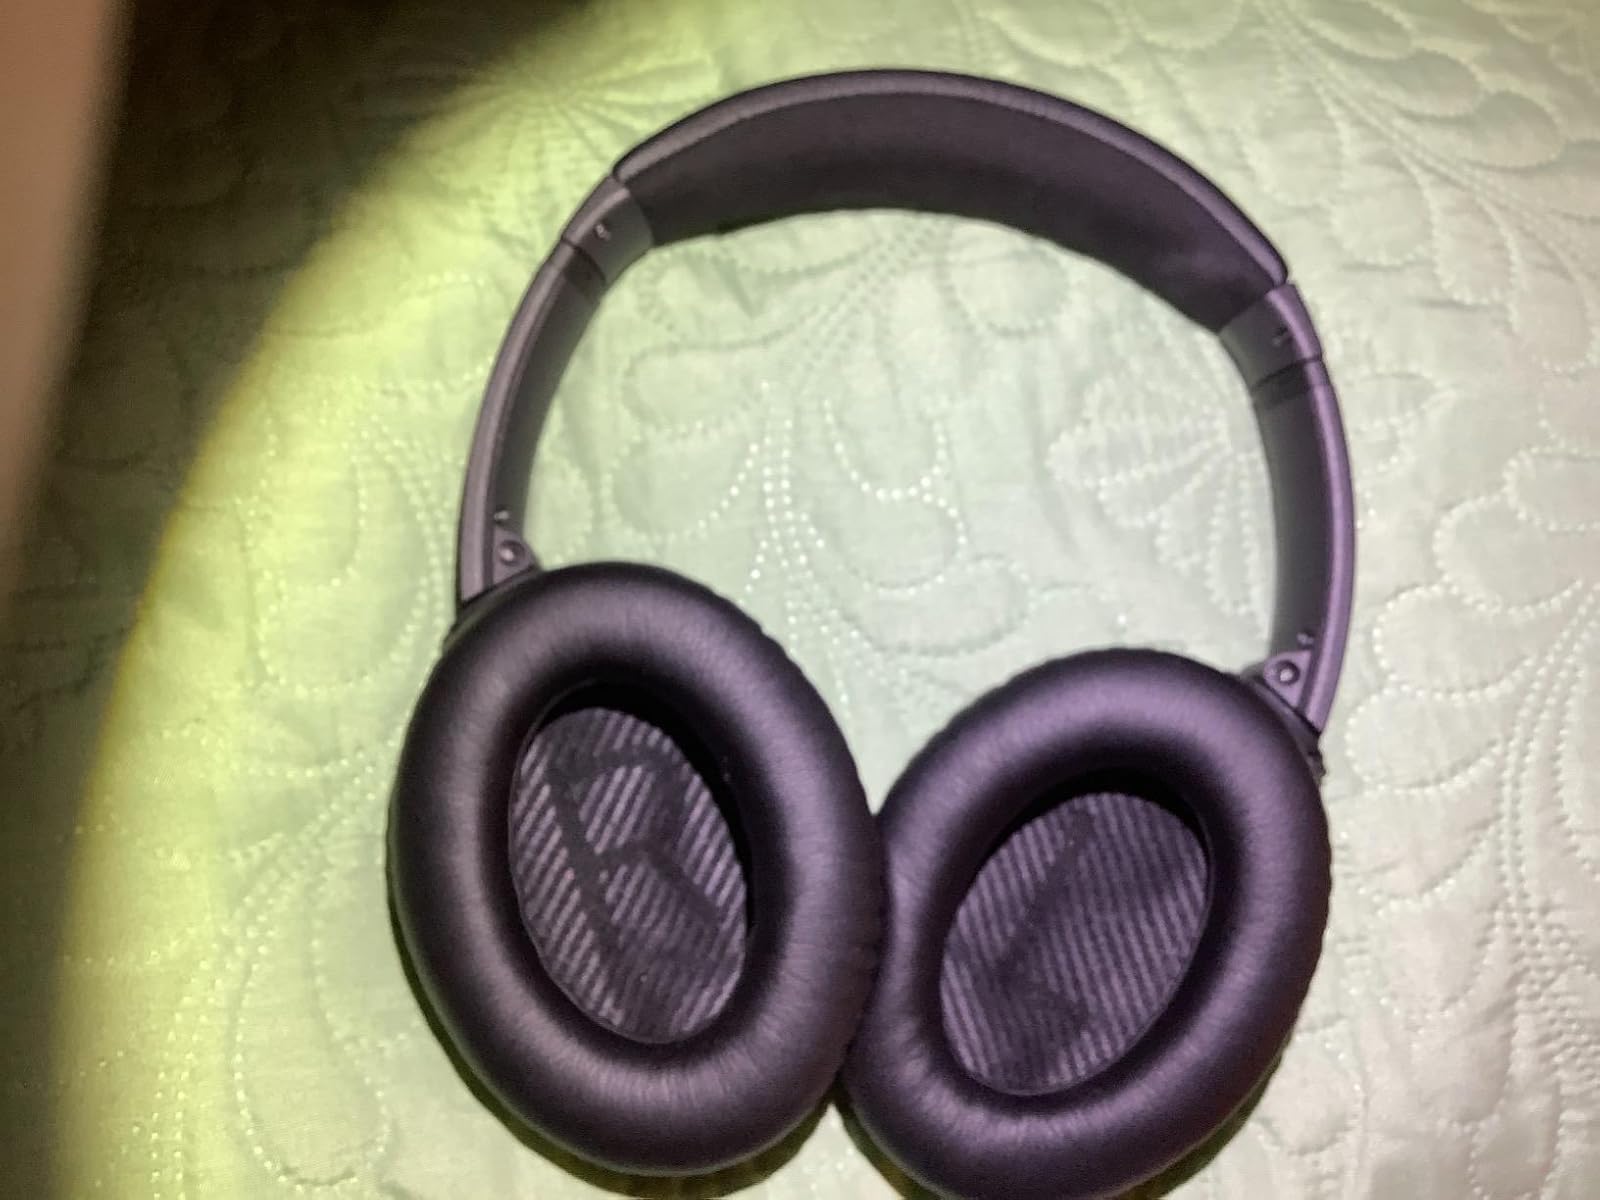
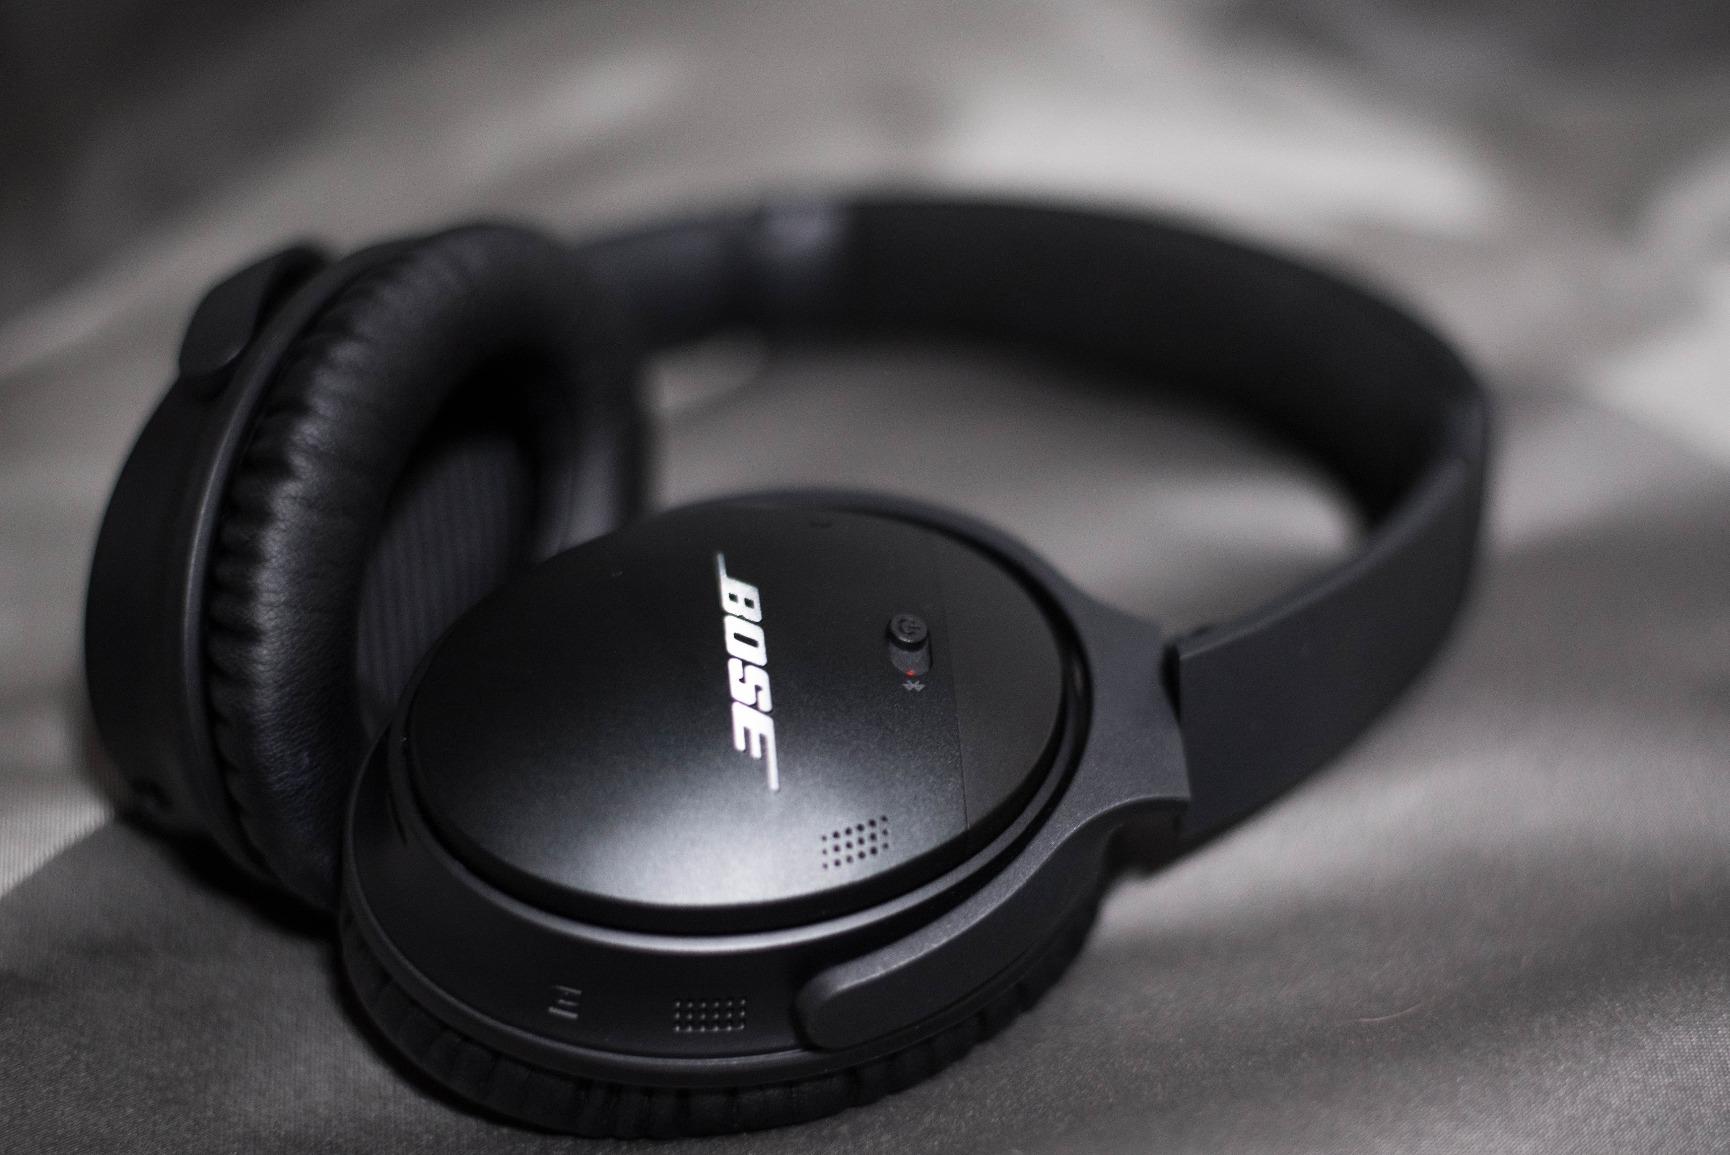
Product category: headphones
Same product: yes